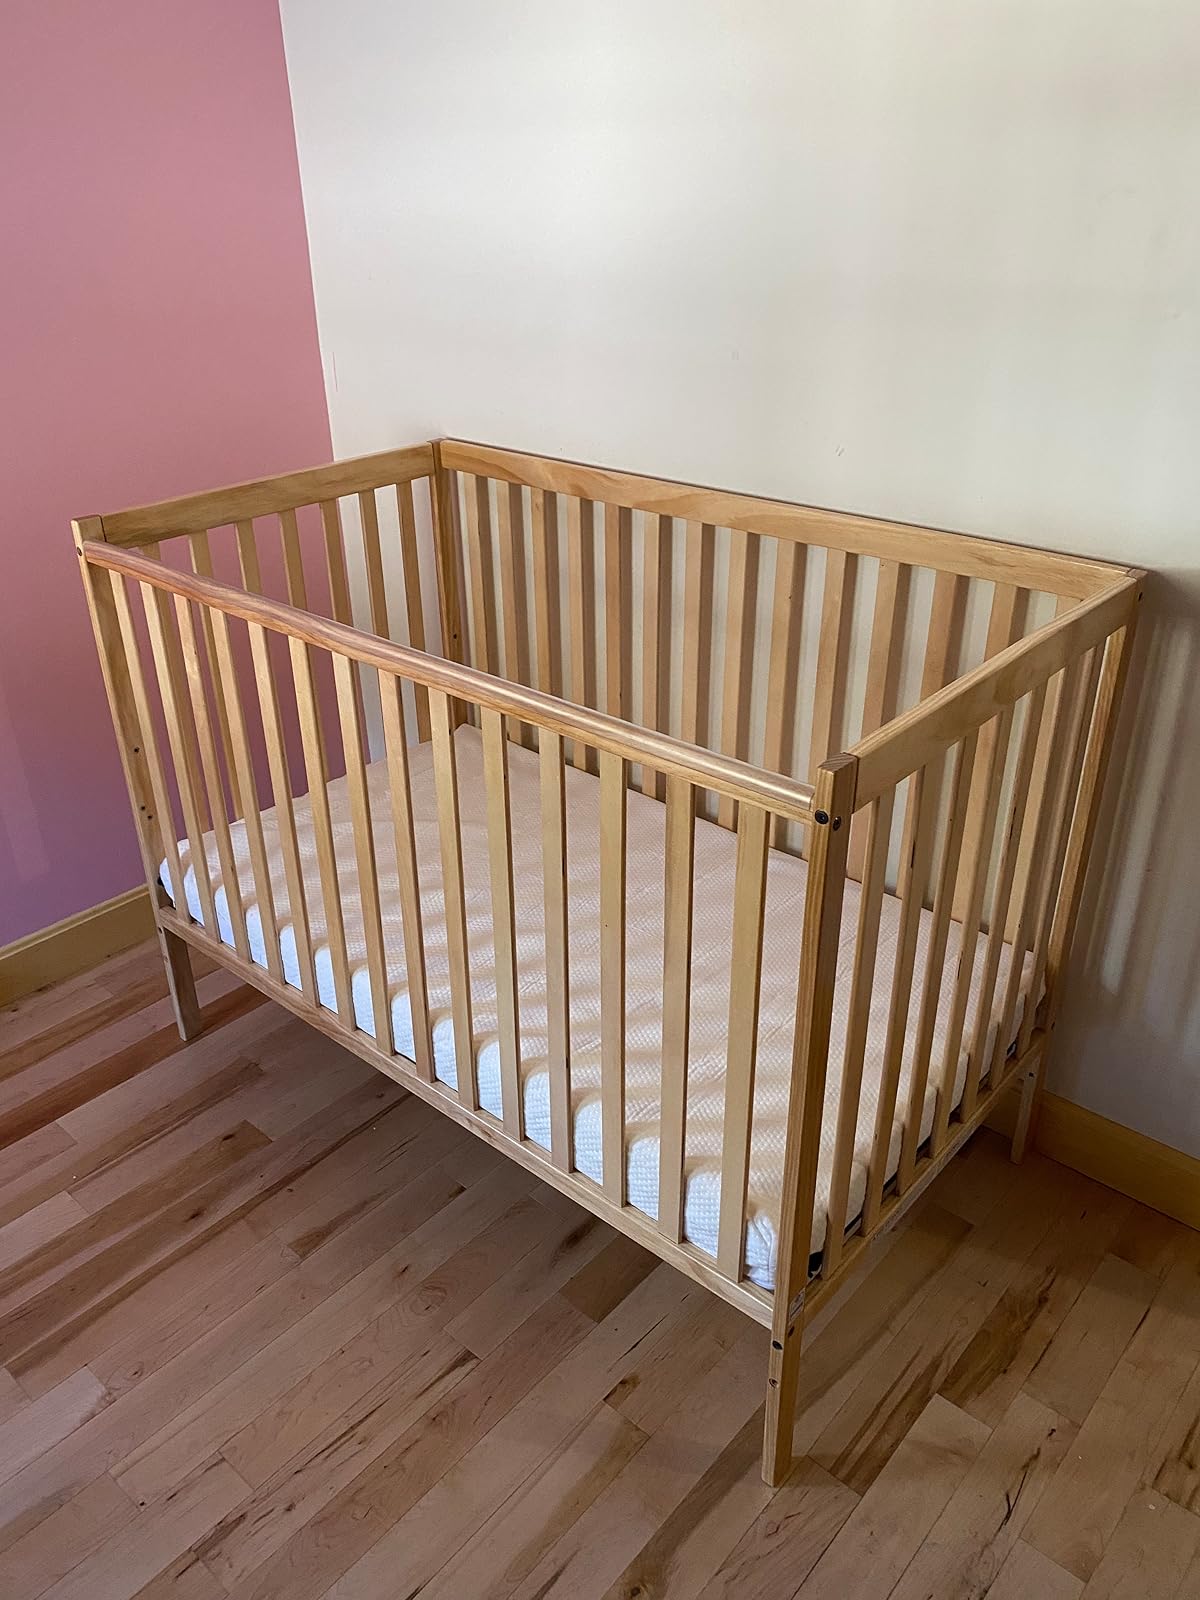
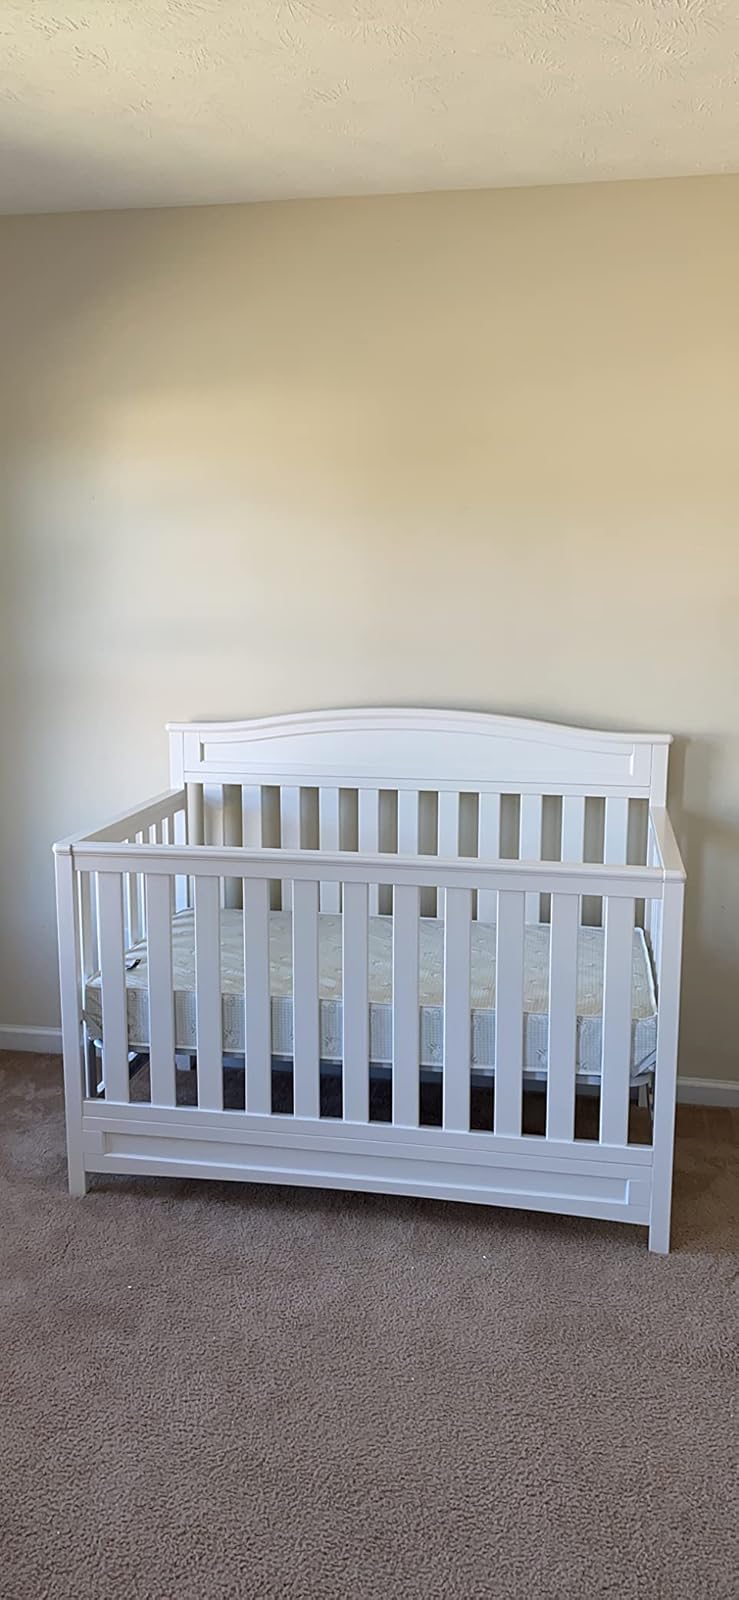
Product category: products_crib
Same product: no